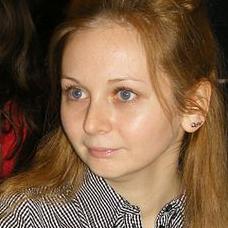
Age: 22